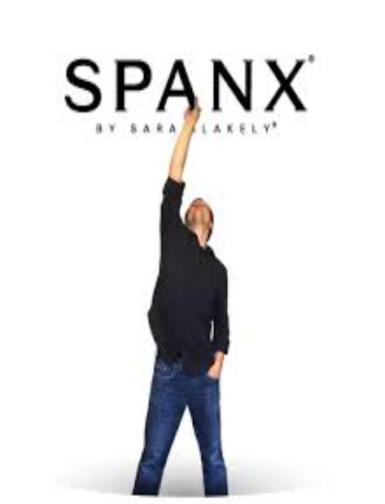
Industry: Clothes